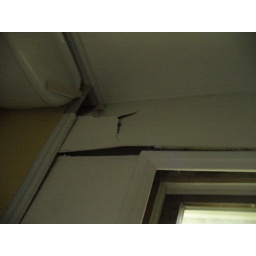
The force of the tree actually punctured the wall in the Lindhorst home. This photo is the property of Lisa Lindhorst